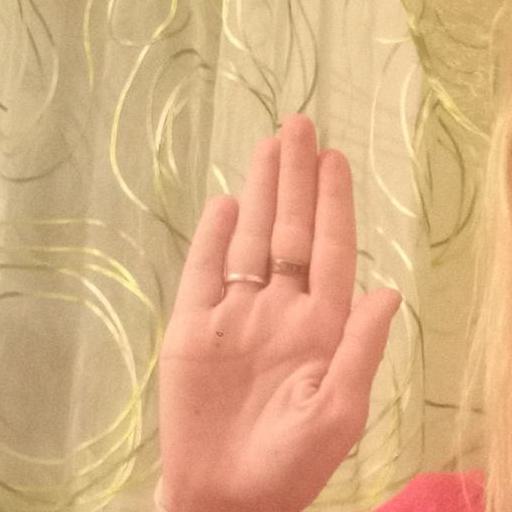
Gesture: stop